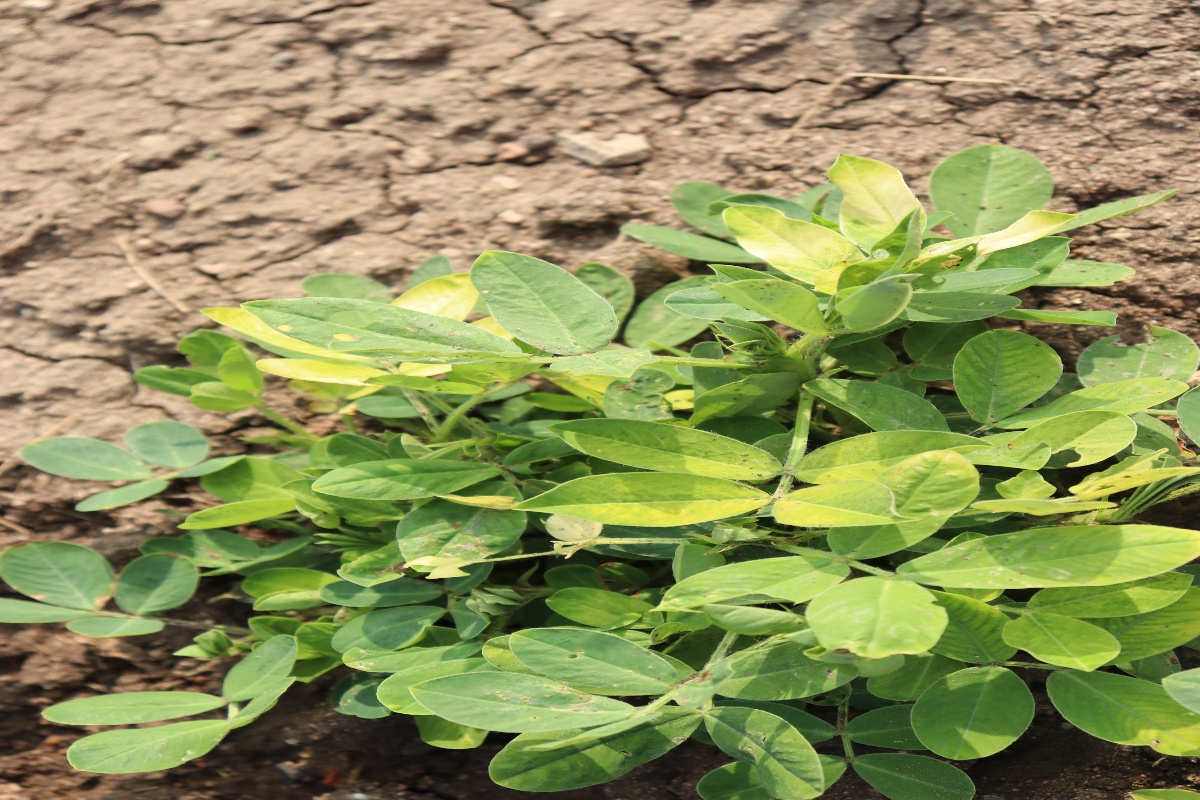
Label: nutrition deficiency